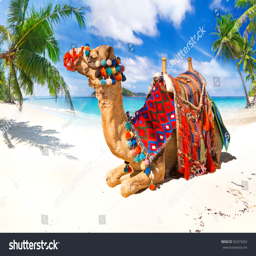
ride on the tropical beach